Abdelaziz Sfar

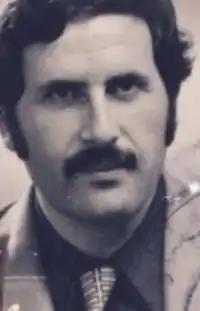

Abdelaziz Sfar (November 7, 1939, in Bizert – April 29, 2012, in Tunis) was a Tunisian handball player, teacher and leader.